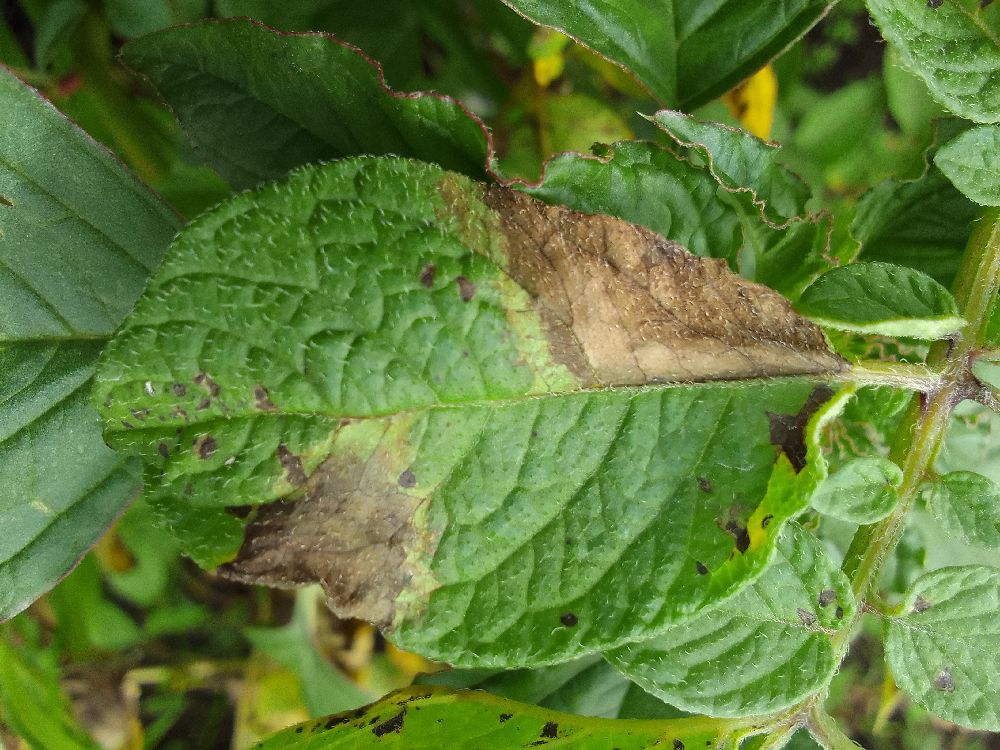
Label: Late blight